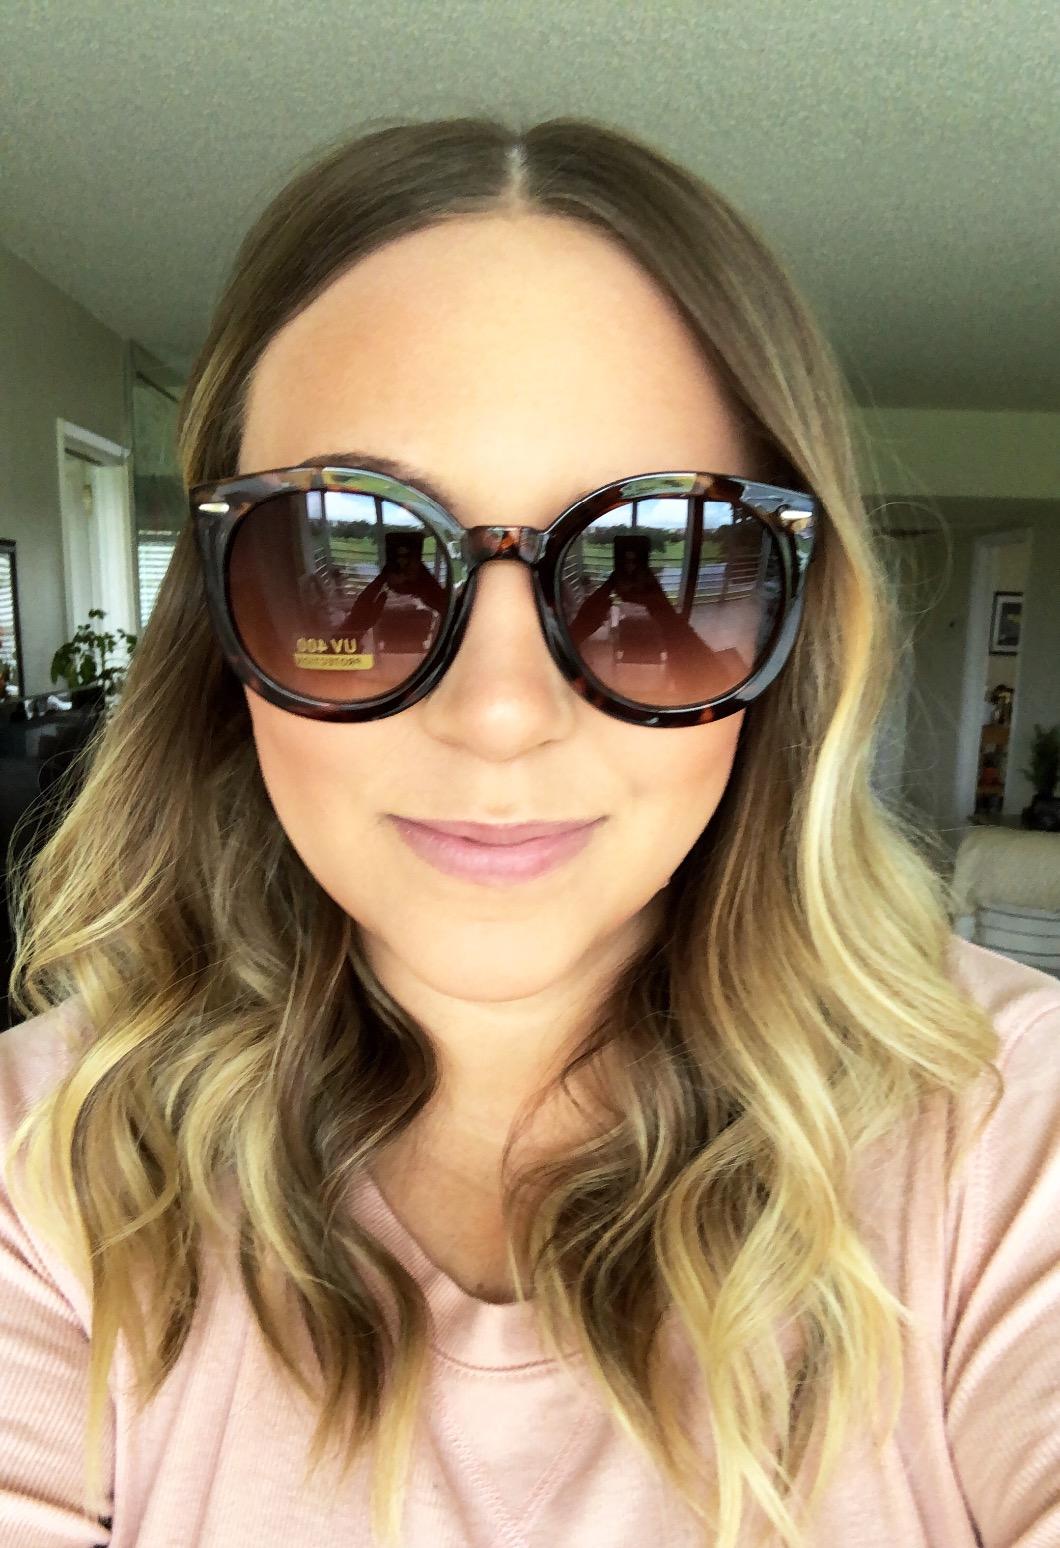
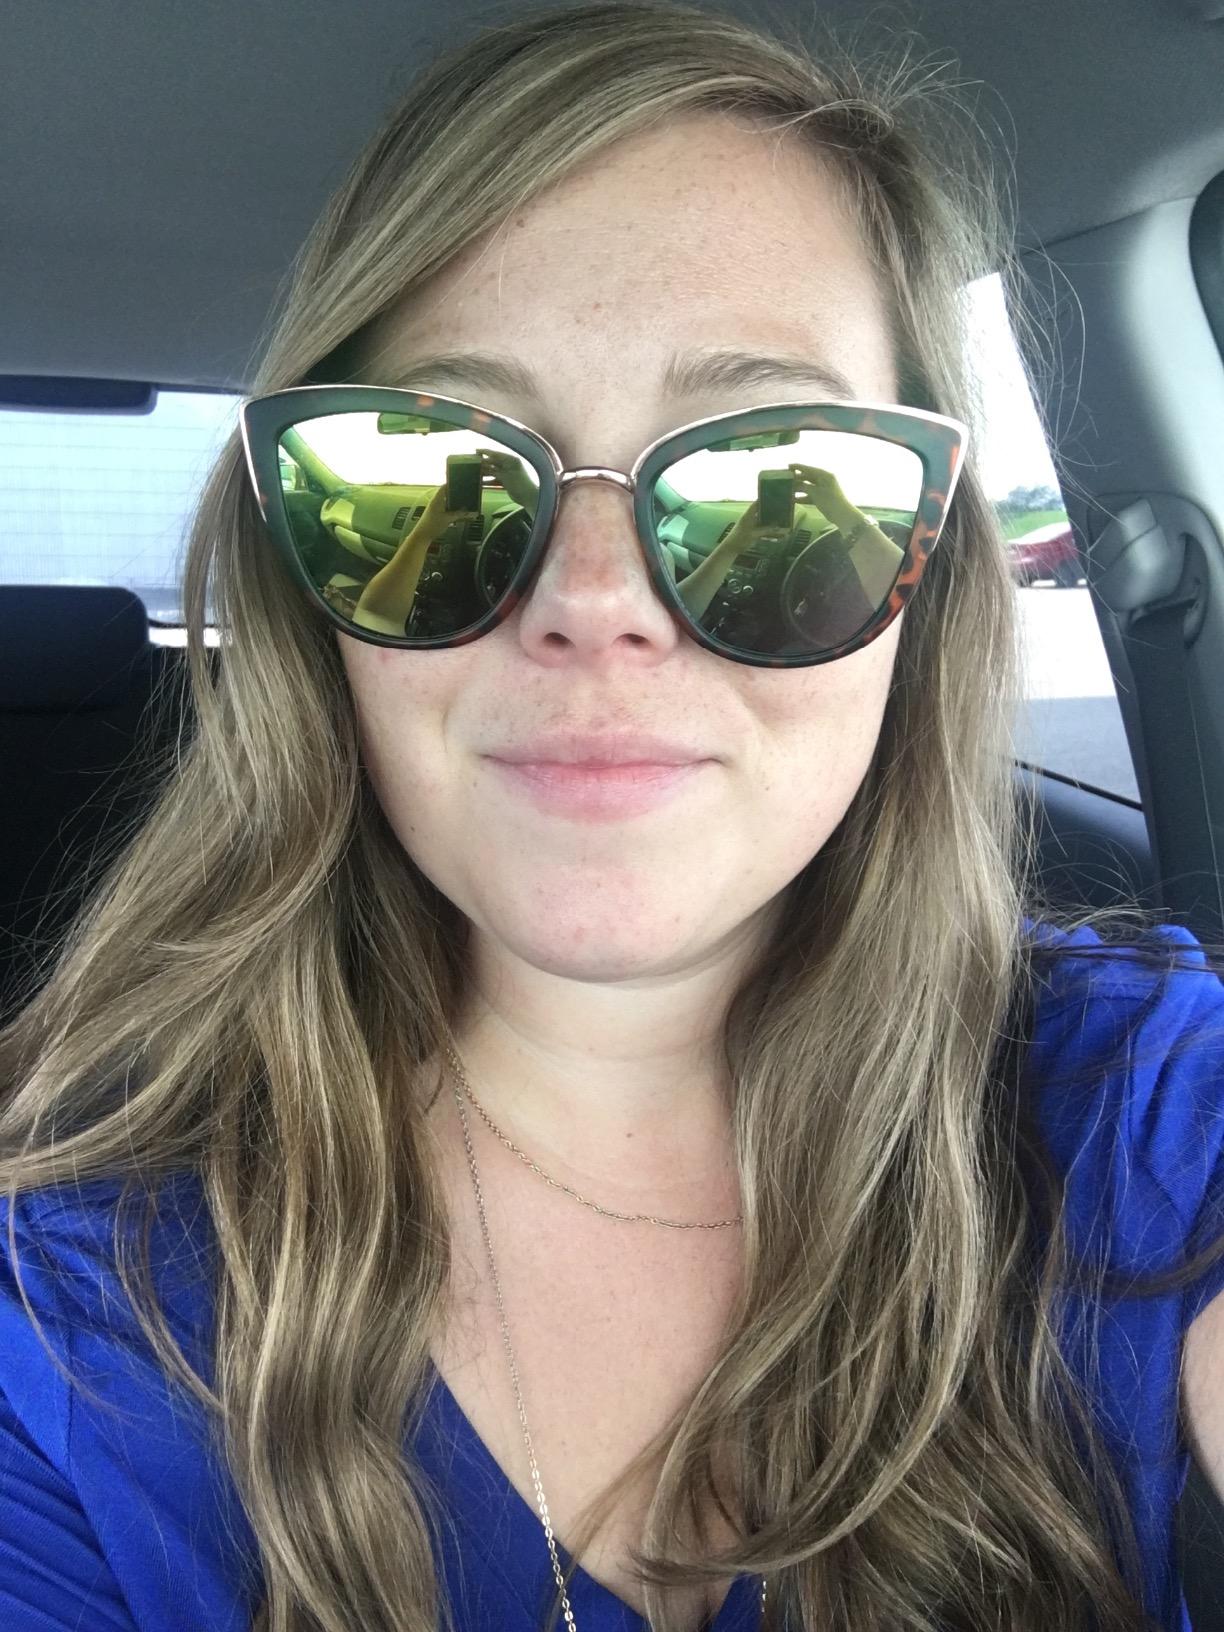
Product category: accessories_sunglasses
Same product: no